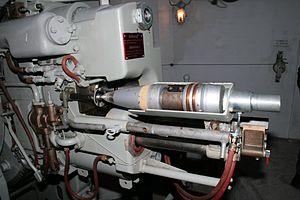
Le fort de Cindey est un ancien ouvrage militaire situé à Saint-Maurice dans le canton du Valais en Suisse.